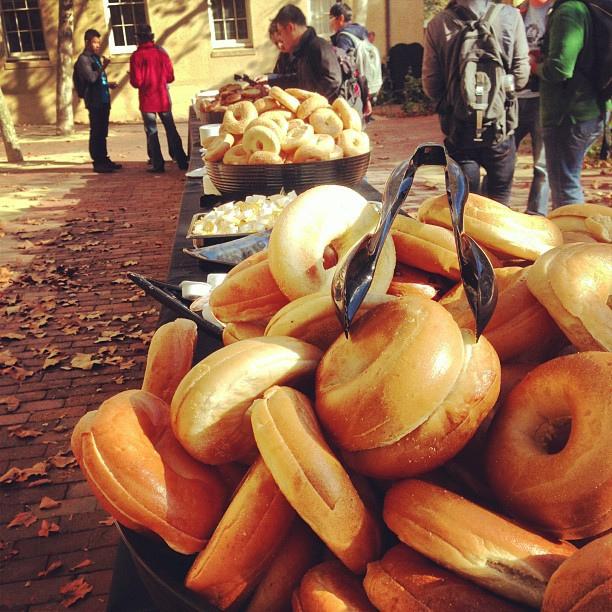
A pair of tongs on top of a bowl of bagels.